Matthew Kennelly

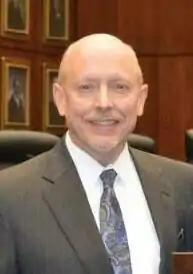
Kennelly in 2019

Matthew Francis Kennelly (born October 6, 1956) is a senior United States district judge of the United States District Court for the Northern District of Illinois.